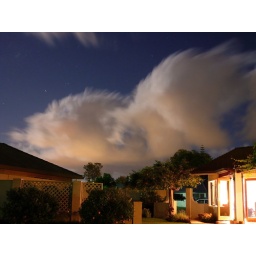
The cloud was lit silver by the full moon and yellow by the city lights. 60 Sec exposure.